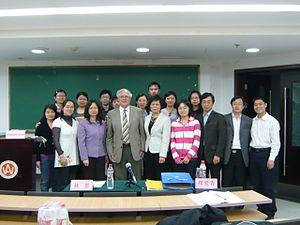
Beijing, à l'Université du Peuple de Chine (RENMIN), le 14 avril 2009
Otmar Seul, né le 30 août 1943 à Trèves dans la province de Rhénanie, enseigne à Paris Ouest-Nanterre-La Défense d’octobre 1989 à septembre 2011. Professeur d’allemand juridique, il fonde en 1994/95 – en coopération avec son homologue allemand Werner Merle - le célèbre cursus intégré en droits français et allemand réunissant les universités de Paris Ouest-Nanterre-La Défense et de Potsdam. Il fait de ce cursus le pivot d’un réseau européen de coopération universitaire en sciences juridiques ouvert à des formes inédites d‘internationalisation des études et de la recherche. Son idée la plus novatrice: la création, depuis 2004, d‘universités d‘été franco-allemandes avec des pays tiers en Europe et hors Europe. Ses recherches sur la démocratie industrielle et la participation des salariés dans l‘entreprise s’inscrivent dans une dimension interculturelle - franco-allemande et européenne.